Rim lock

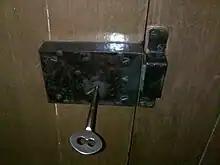
An antique rim lock installed on a door

It is the oldest type of lock used in the United Kingdom and Ireland. It is of a basic design using (usually) a single lever and a sliding bolt. Wards can be used for additional security. They are not used where high security is required. Most older locks were large, some as big as .